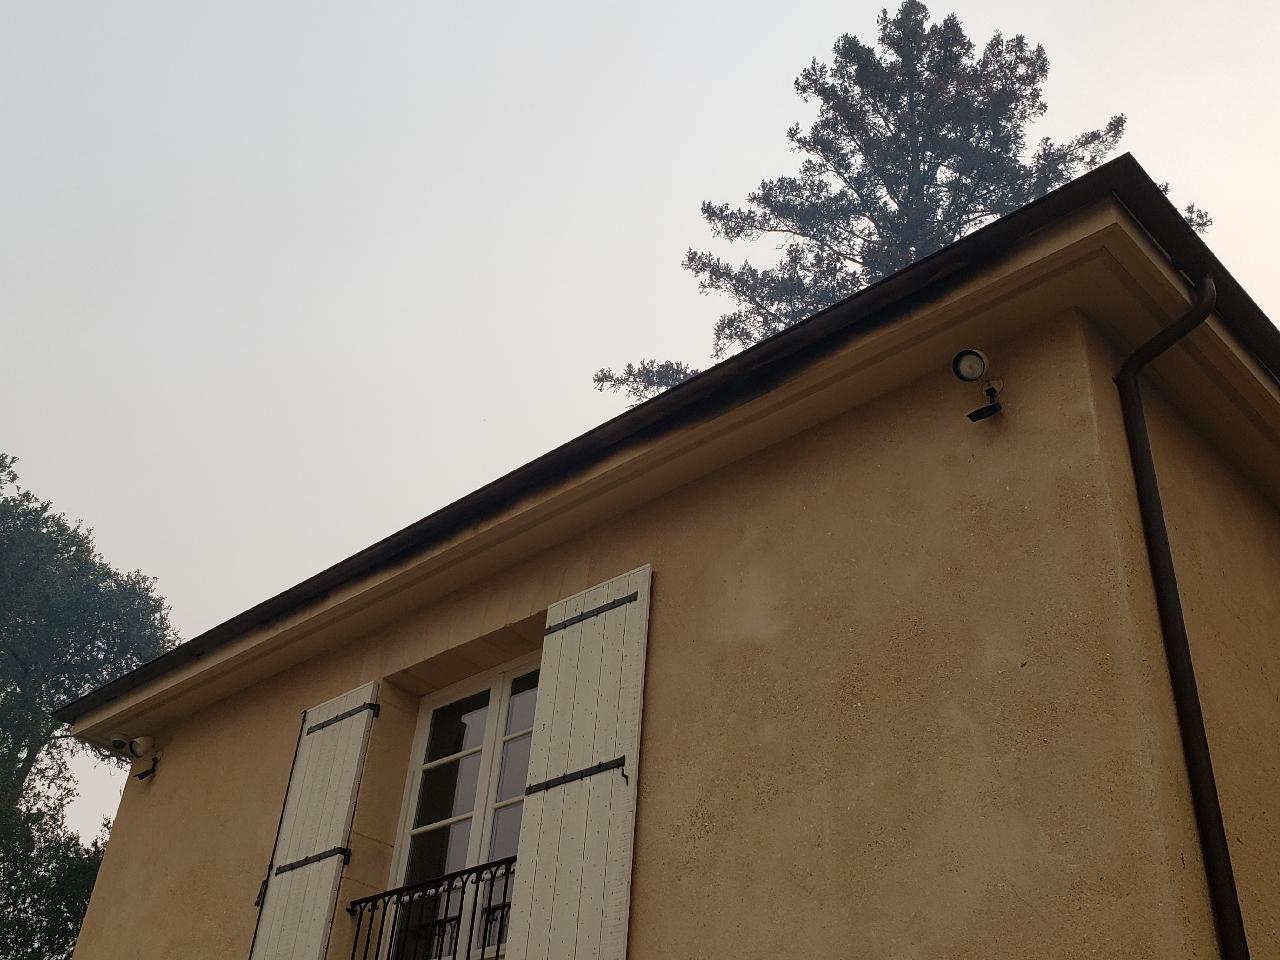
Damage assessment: affected